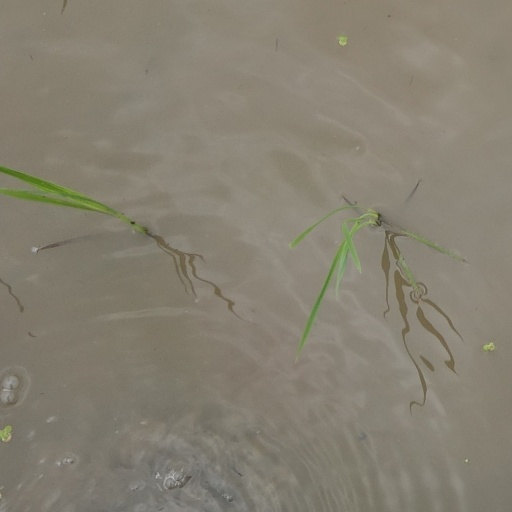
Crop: rice